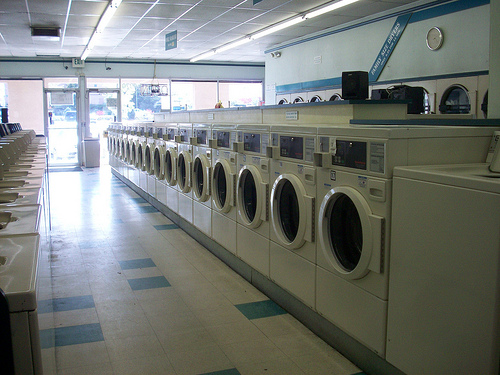
Label: not_food